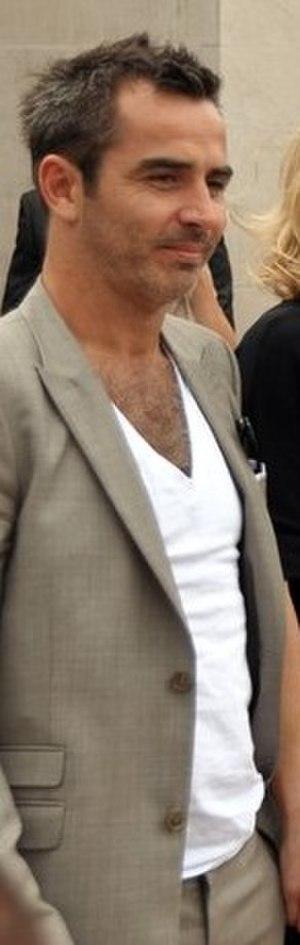
Arnaud Henriet au festival de Cannes 2011 pour le film Polisse de Maïwenn